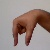
The image shows a hand gesture representing the letter 'Q' in Indian Sign Language.